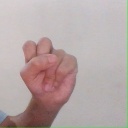
अक्षर: स